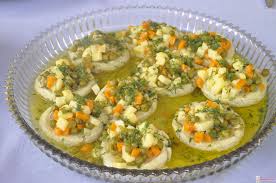
Yemek: enginar